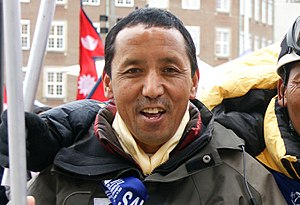
Mount Everest
Apa Sherpa har nået toppen af Mount Everest 21 gange.
Apa Sherpa (født Lhakpa Tenzing Sherpa), Sherpa bjergbestiger fra Nepal, som nåede toppen af Mount Everest for 21. gang den 11. maj 2011
Mount Everest er verdens højeste bjerg med en tinde 8.848 moh. og beliggende i bjergkæden Mahalangur Himal i Himalaya, på grænsen mellem Kina og Nepal. Tykkelsen på sne- og isdækket varierer, og bjerget blev derfor målt til 8.850 moh. i 1999. I 2005 målte kineserne højden til 8.848 moh. på isen og 8.844 moh. uden isen. Kina og Nepal blev herefter enige om, at den officielle højde er 8.848 moh. Det sidste store jordskælv i Nepal udløste et jordskred på Mount Everest, der kostede mindst 19 klatrere livet, mens flere hundrede andre sad fast i de ulige lejre opad bjerget.